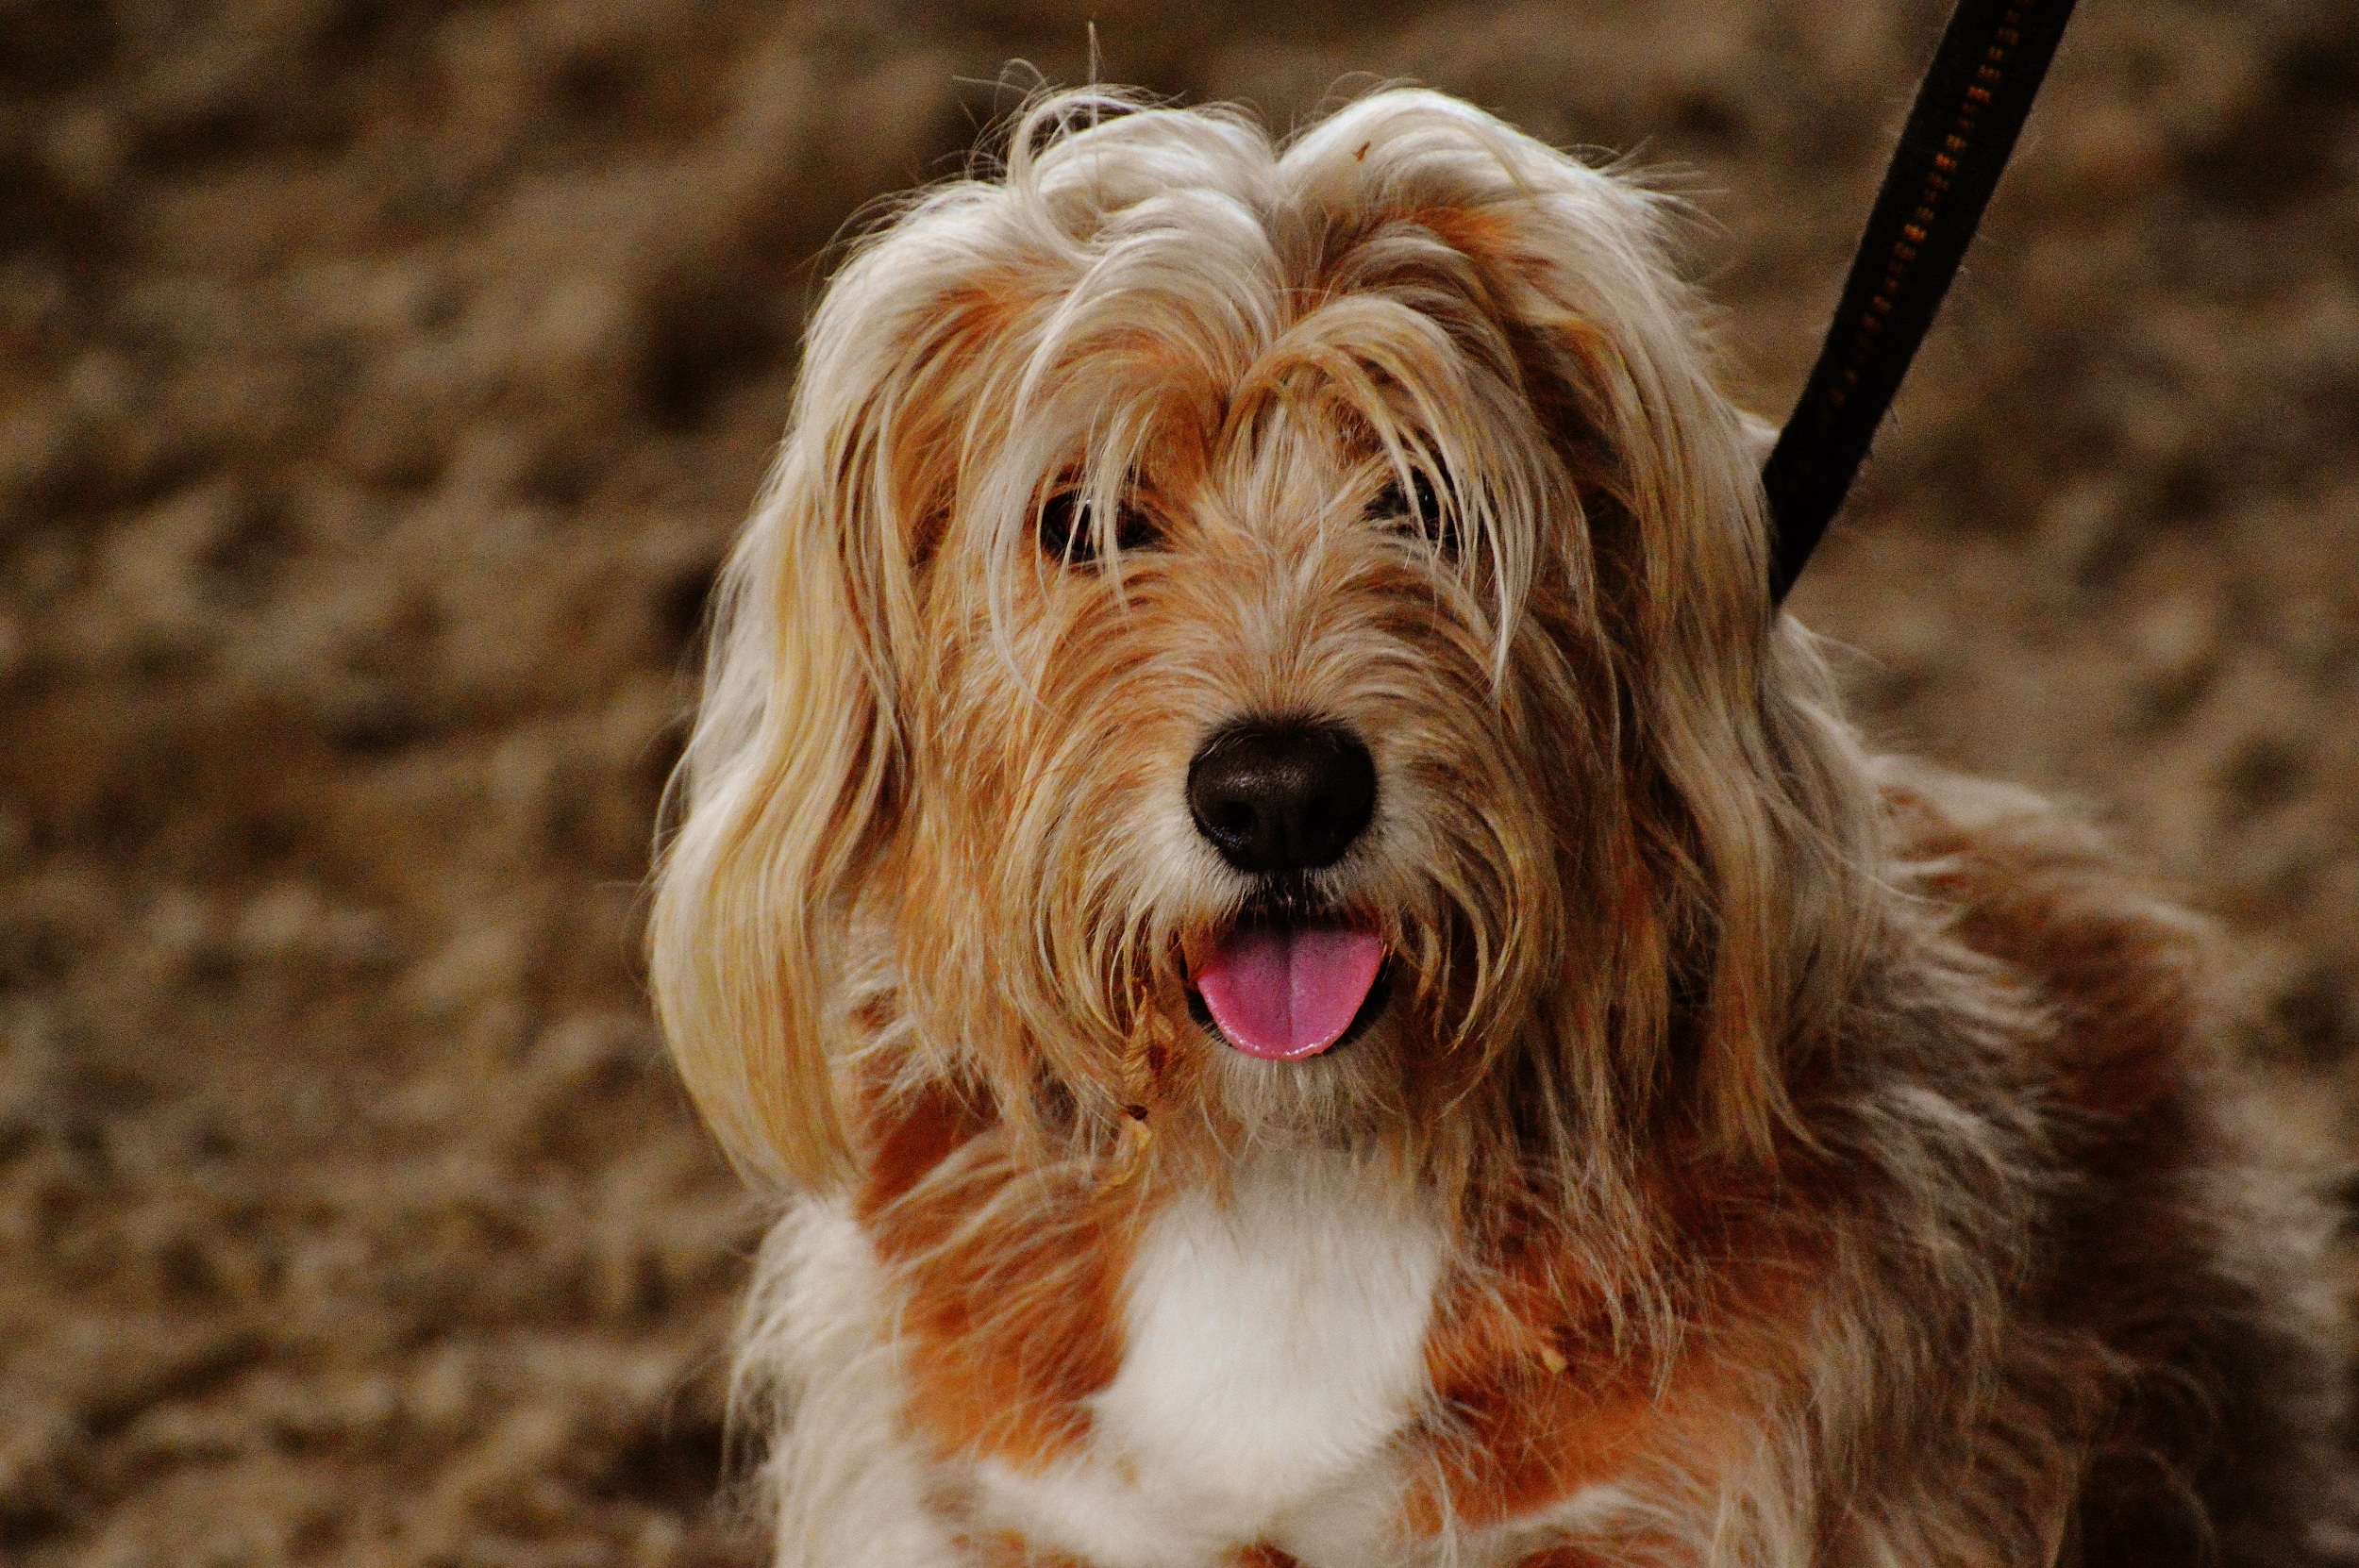
sweet, dog, animal, cute, mammal, tintin, vertebrate, funny, animal world, dog breed, terrier, goldendoodle, cockapoo, australian silky terrier, dog like mammal, carnivoran, australian terrier, glen of imaal terrier, dog crossbreeds, norfolk terrier, catalan sheepdog, petit basset griffon vend en, spinone italiano, otterhound